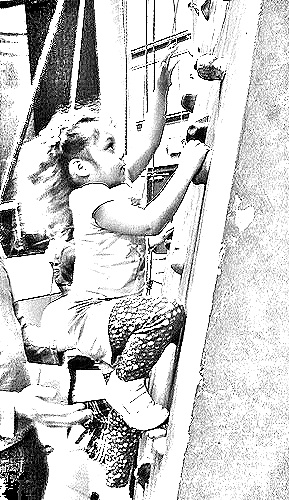
Portrait style: Sketch Portrait